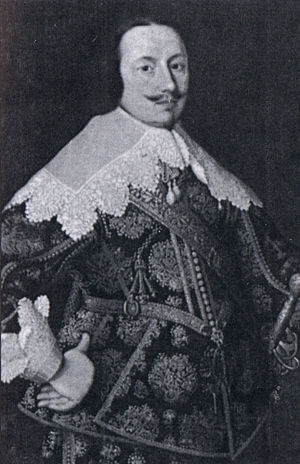
Slesvig-Holsten-Gottorp / Deling af Slesvig og Holsten
Frederik III, ca. 1639
Slesvig-Holsten-Gottorp, Holsten-Gottorp eller den gottorpske hertuglinie var et fyrstehus i hertugdømmerne Slesvig og Holsten. Fyrstehuset har fået navn efter Gottorp Slot i Slesvig by.